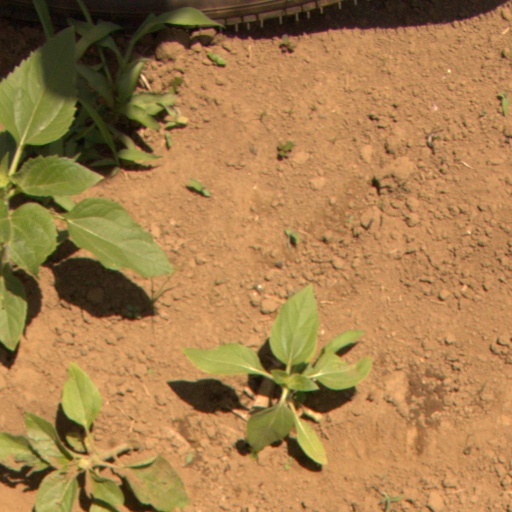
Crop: Jerusalem artichoke